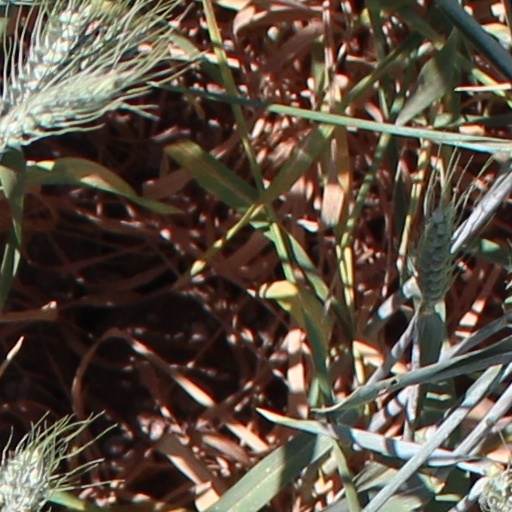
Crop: wheat